World Travel and Tourism Council

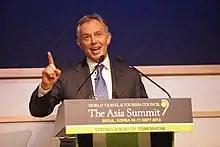
Tony Blair speaking at the WTTC Asia Summit in South Korea in 2013.

The WTTC performs and publishes research in conjunction with Oxford Economics on the economic and social impact of the travel and tourism industry. The foundation of the WTTC's research activity is a set of annually produced Travel & Tourism Economic Impact Reports. These include a global report as well as 24 regional and 184 country reports. The reports calculate the economic impact of the industry including the direct and total GDP impacts, direct and indirect employment, investment, and exports. Using models based on Tourism Satellite Accounting, the council reports one year and ten year forecasts for these impacts. This research is used by major publications including "Forbes" and "Bloomberg News". It also supplies country indicators for the Travel and Tourism Competitiveness Report, a report published by the World Economic Forum that ranks selected nations according to the Travel and Tourism Competitiveness Index.